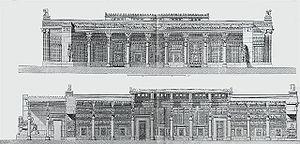
Jérôme Charles Chipiez, né le 11 janvier 1835 à Écully et mort le 9 novembre 1901 à Paris 6e, est un architecte, historien de l’architecture, égyptologue français du XIXᵉ siècle.
Persépolis, Parsa en vieux-persan, était une capitale de l’empire perse achéménide. Le site se trouve dans la plaine de Marvdasht, au pied de la montagne Kuh-e Rahmat, à environ 75 km au nord-est de la ville de Shiraz, province de Fars, Iran.